Conan the Raider

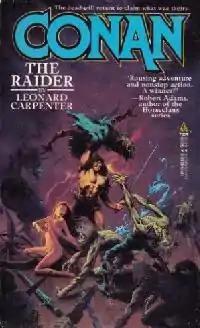
Cover of first edition

Conan the Raider is a fantasy novel by American writer Leonard Carpenter, featuring Robert E. Howard's sword and sorcery hero Conan the Barbarian. It was first published in paperback by Tor Books in October 1986. It was reprinted by Tor in September 1987.